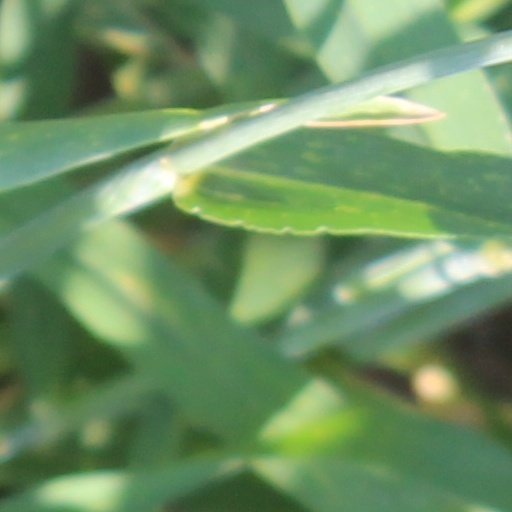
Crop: wheat